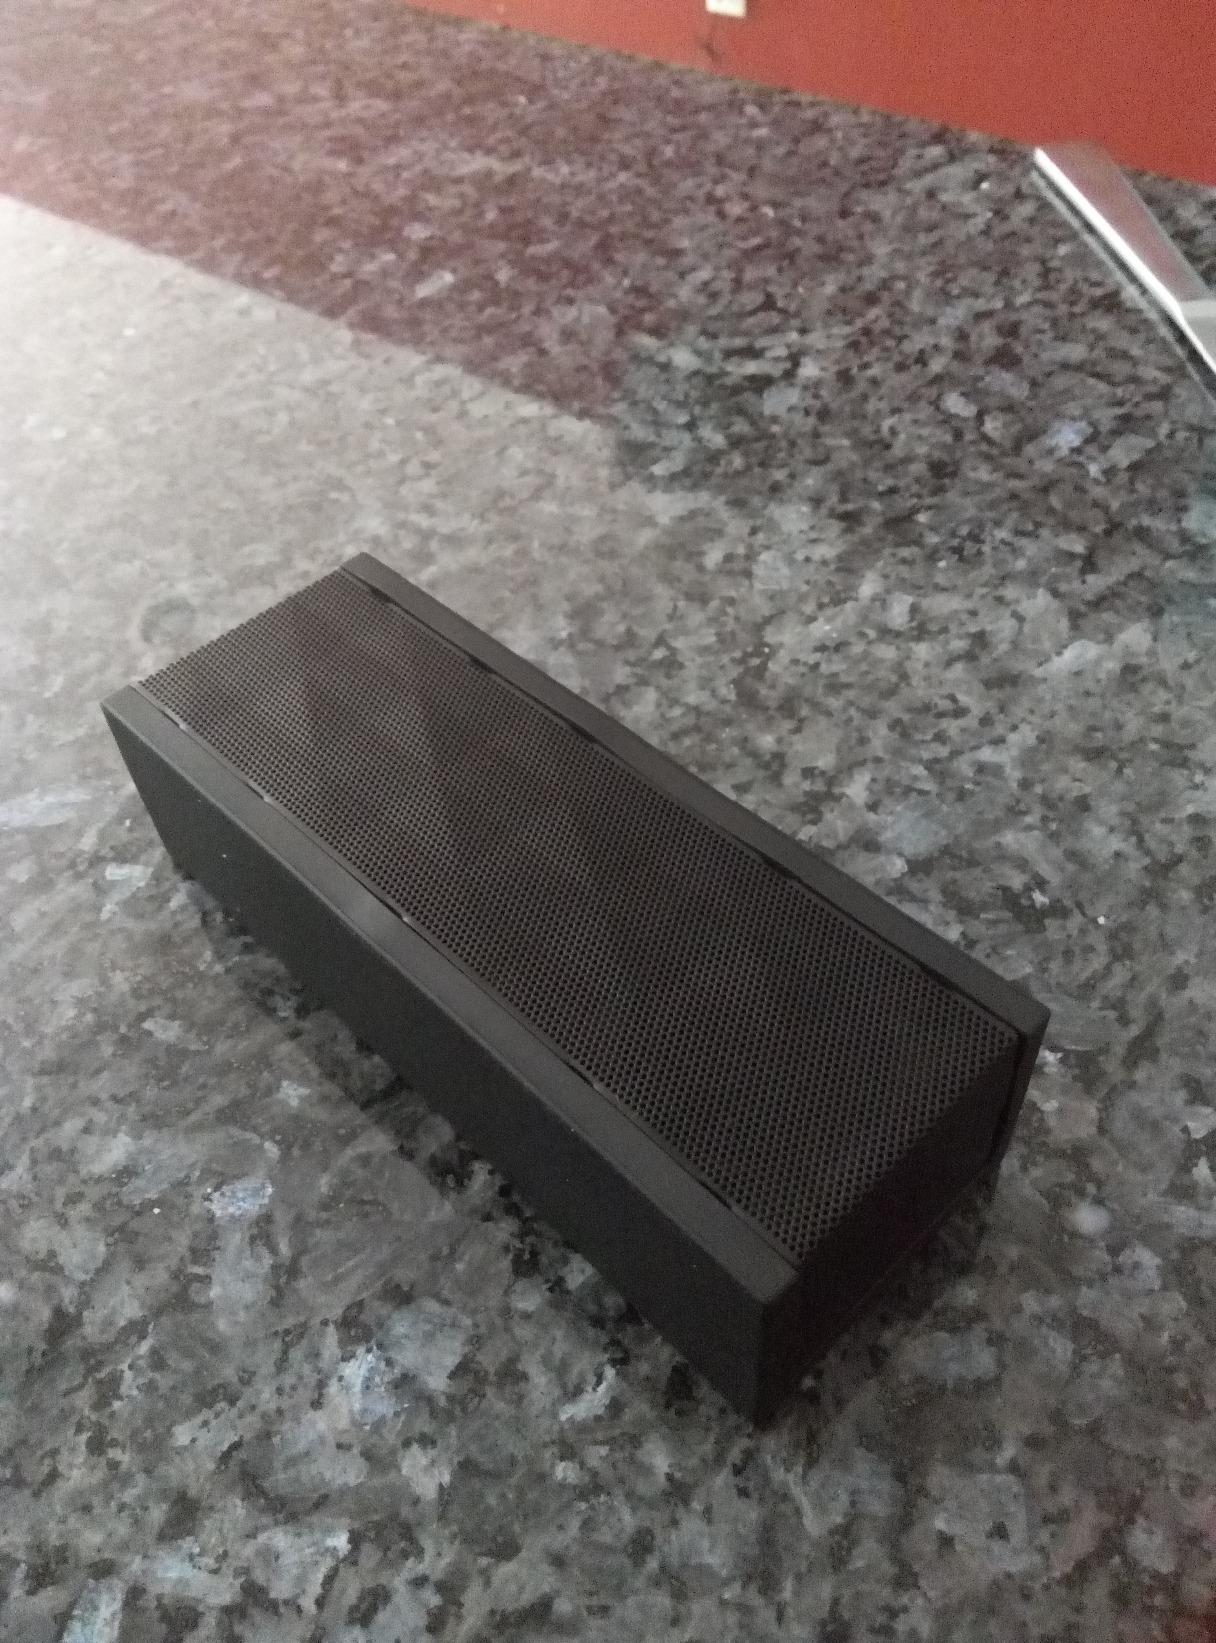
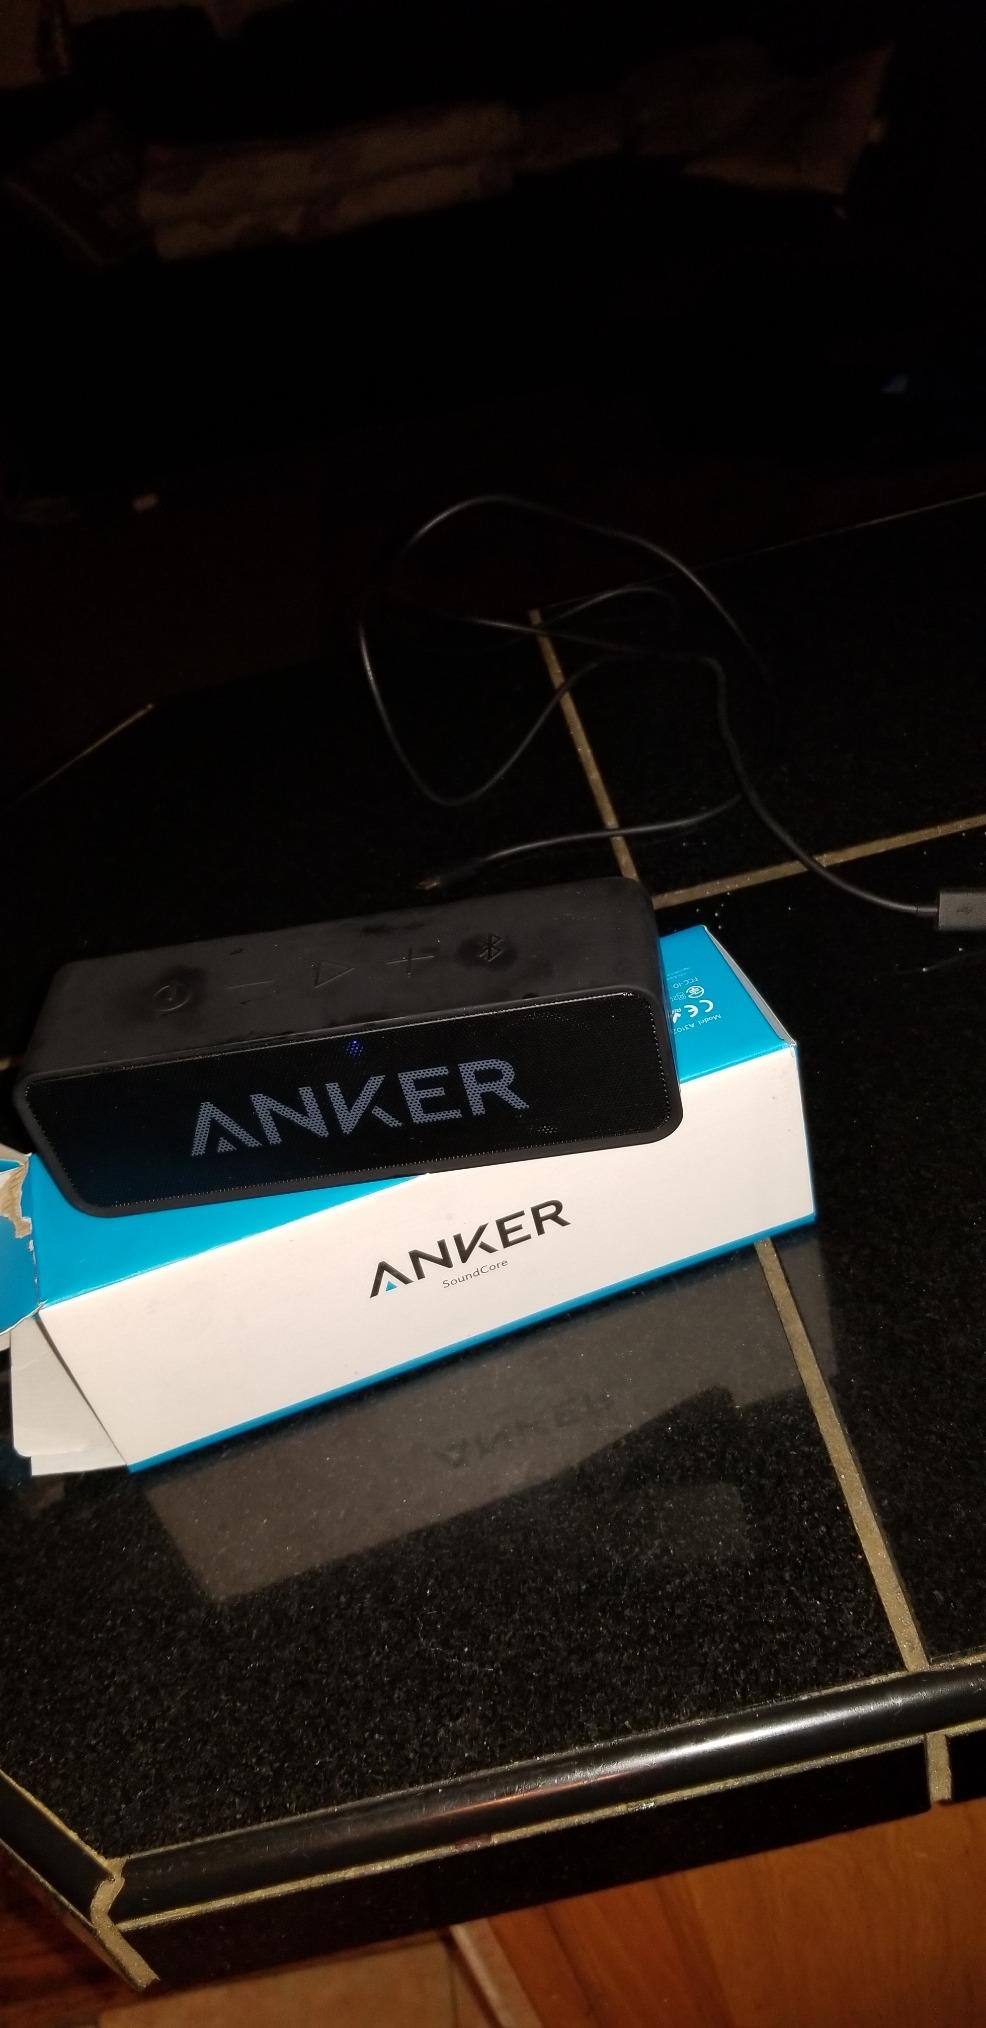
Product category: speaker
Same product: no